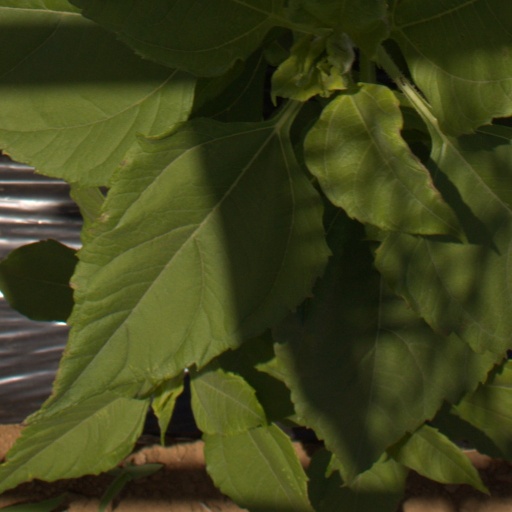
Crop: Jerusalem artichoke